Pennsylvania Dutch

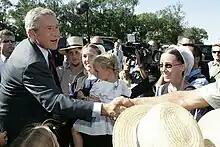
George W. Bush meeting Amish and Mennonites in Lancaster, Pennsylvania in August 2006

Nearly all of the regiments from Pennsylvania that fought in the American Civil War had German-speaking or Pennsylvania Dutch-speaking members on their rosters, the majority of whom were Fancy Dutch.